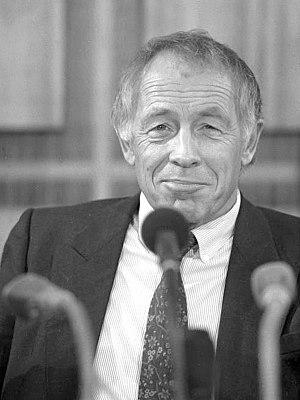
L’Union chrétienne-démocrate d'Allemagne est un parti politique allemand, libéral-conservateur, fondé en 1945.